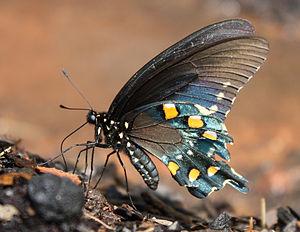
Battus philenor est une espèce de lépidoptères de la famille des Papilionidae, de la sous-famille des Papilioninae et du genre Battus.